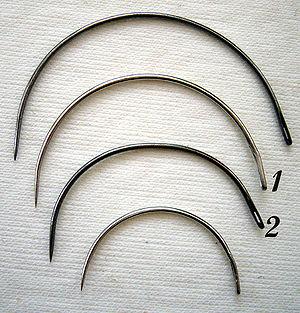
1. aiguille courbe 2. Carrelet courbe 日本語: 曲げ針 Photographer Isabelle Grosjean ZA Date 2001-10-18 License GFDL-self Camera Sony PSC-P92